Night of January 16th

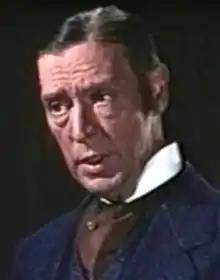
E. E. Clive staged the play as "Woman on Trial" in 1934.

Soon after she rejected the offer from Woods, Rand accepted an offer from Welsh actor E. E. Clive to stage the play in Los Angeles. It first opened at the Hollywood Playhouse as "Woman on Trial"; Clive produced, and Barbara Bedford played Andre. The production opened on October 22, 1934, and closed in late November.